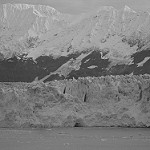
Label: B & W